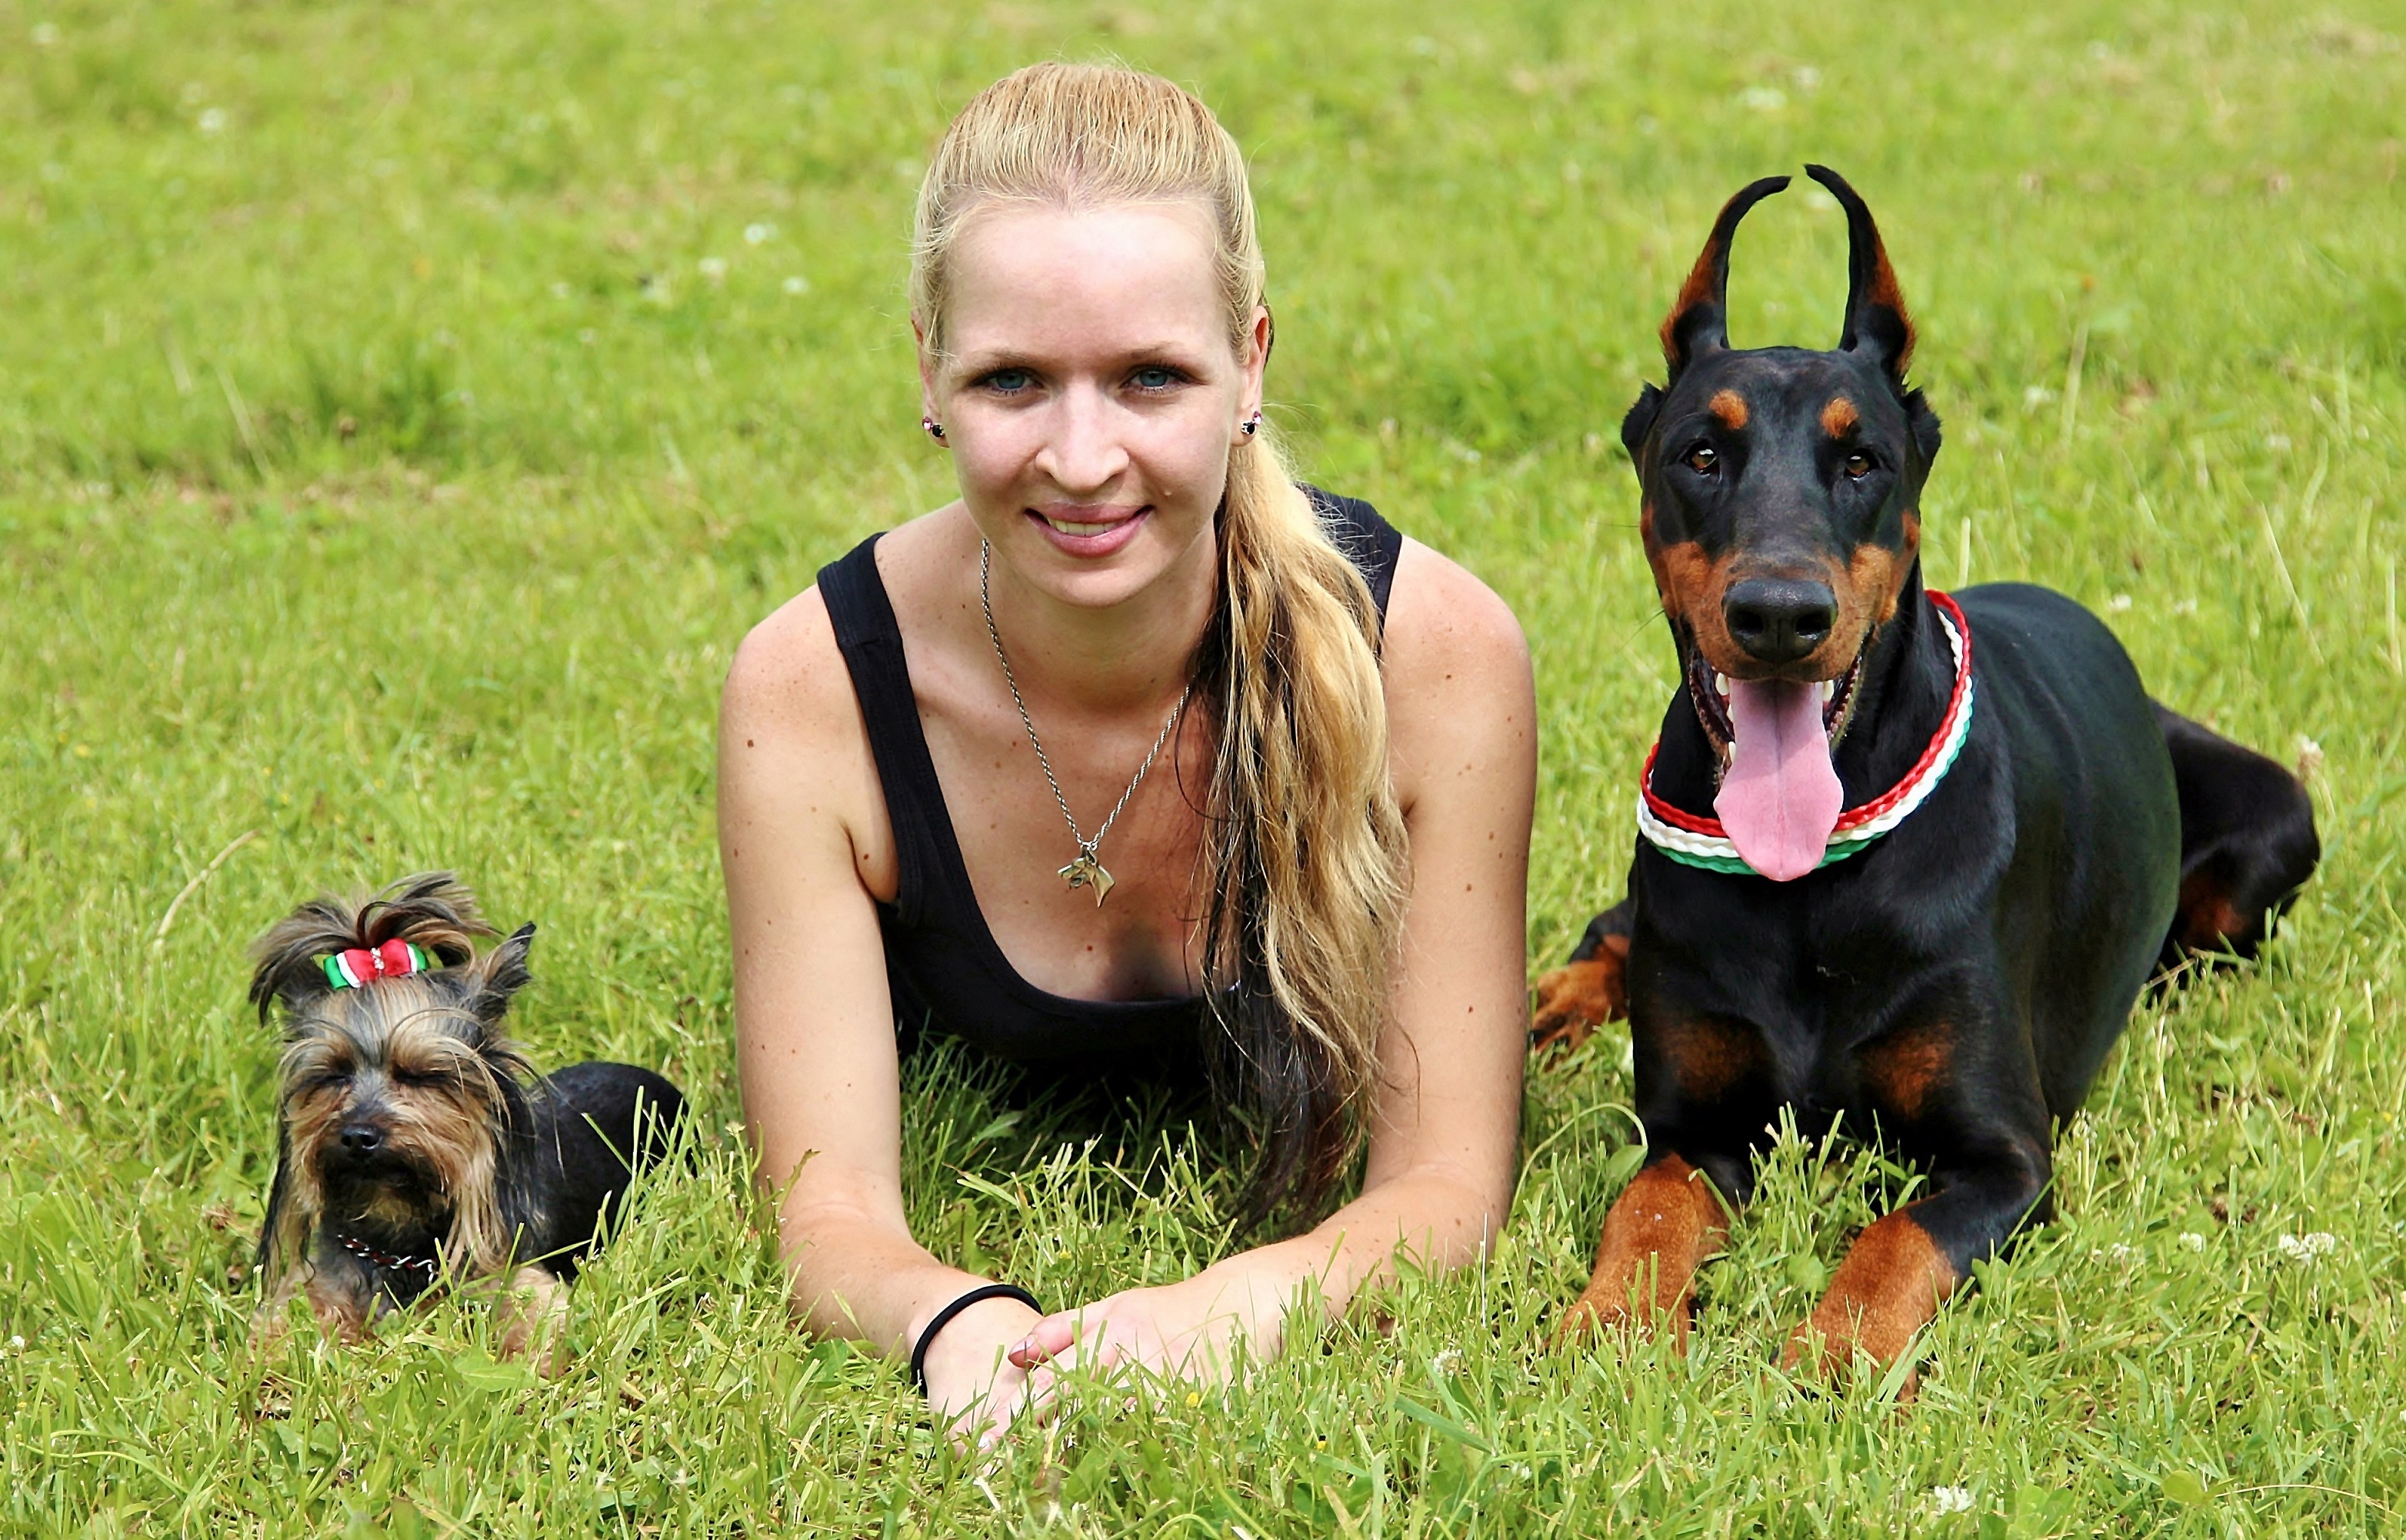
dog, mammal, location, yorkie, vertebrate, dog breed, doberman, guard dog, dog walking, blonde woman, german pinscher, pinscher, dog like mammal, dobermann, women and dogs